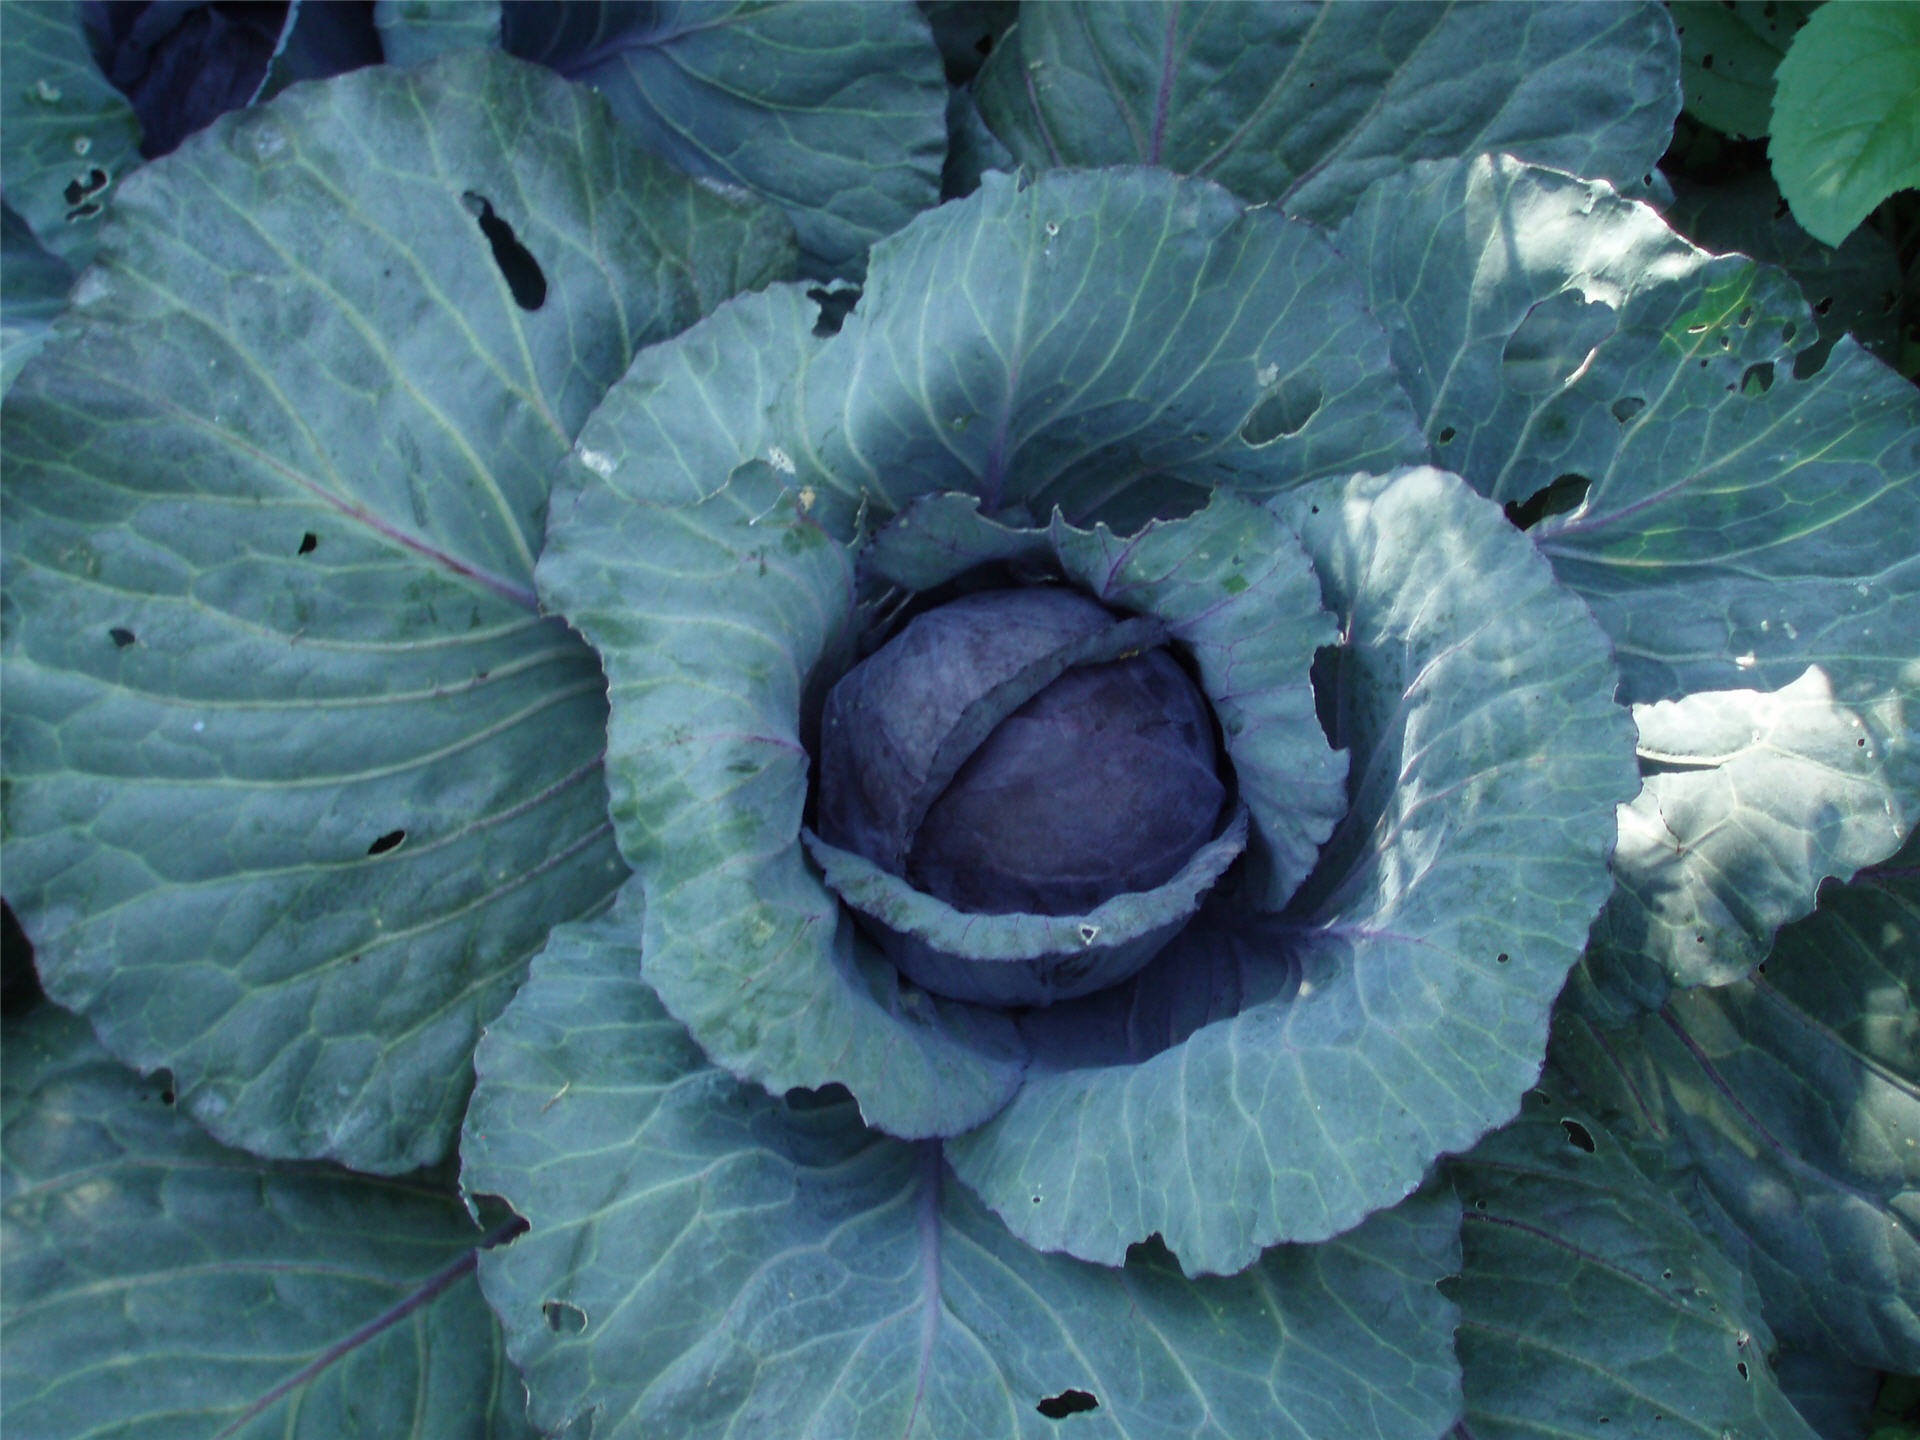
flower, food, produce, vegetable, fresh, garden, healthy, cabbage, organic